Cuisine of Monmouthshire

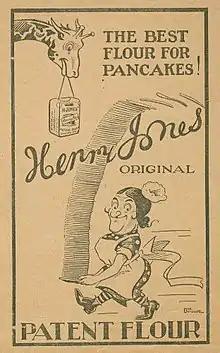
Advertisement for Henry Jones’ self raising flour, original held by Bristol Archives

Goat meat remained popular in Wales long after it ceased to be eaten in England. Goat hams were called 'hung venison' and in early medieval times they were eaten in place of bacon. Thomas Pennant noted that young goats, known as kids, were "a cheap and plentiful provision in the winter months" in Wales. In the past, goat meat was considered inferior to venison and was known as 'hung venison' or 'rock venison'. However, Freeman notes that the best goat is sweet and fat and makes an excellent pasty. Taruschio writes of a recipe for Kid with Orange, Marsala and Coriander, he comments: